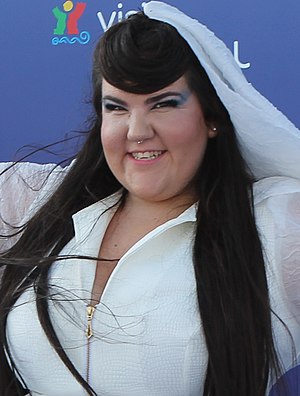
Netta Barzilai
Netta Barzilai er en israelsk sanger.